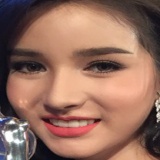
hoa hậu Rinrada Thurapan